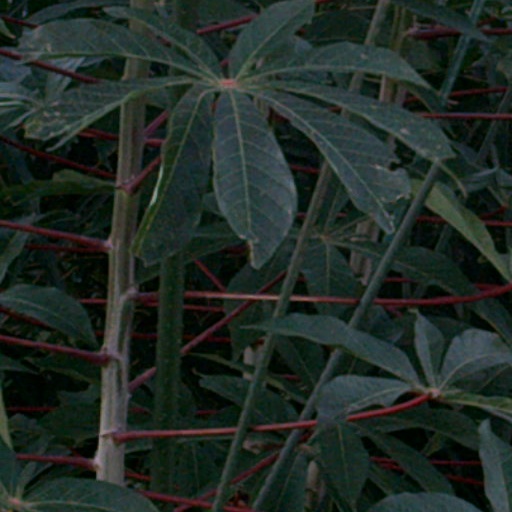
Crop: cassava